Sira (film)

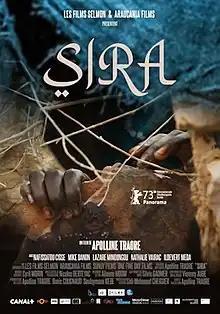
Promotional release poster

Sira is a 2023 drama film written and directed by Apolline Traoré and starring Nafissatou Cissé, Mike Danon, Lazare Minoungou, Nathalie Vairac and Ruth Werner. The film depicts the story of young nomad named Sira, who after a brutal attack refuses to surrender to her fate without a fight and instead takes a stand against terror. It is a co-production between Burkina Faso, Senegal, France and Germany.